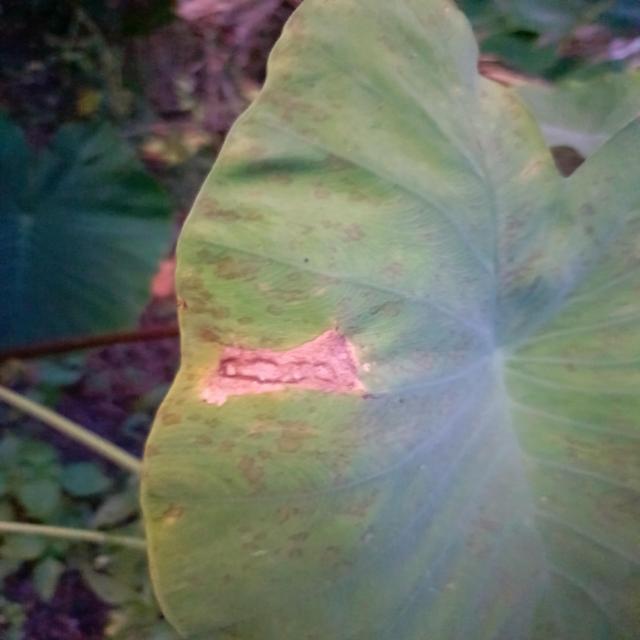
Label: Mid_Blight